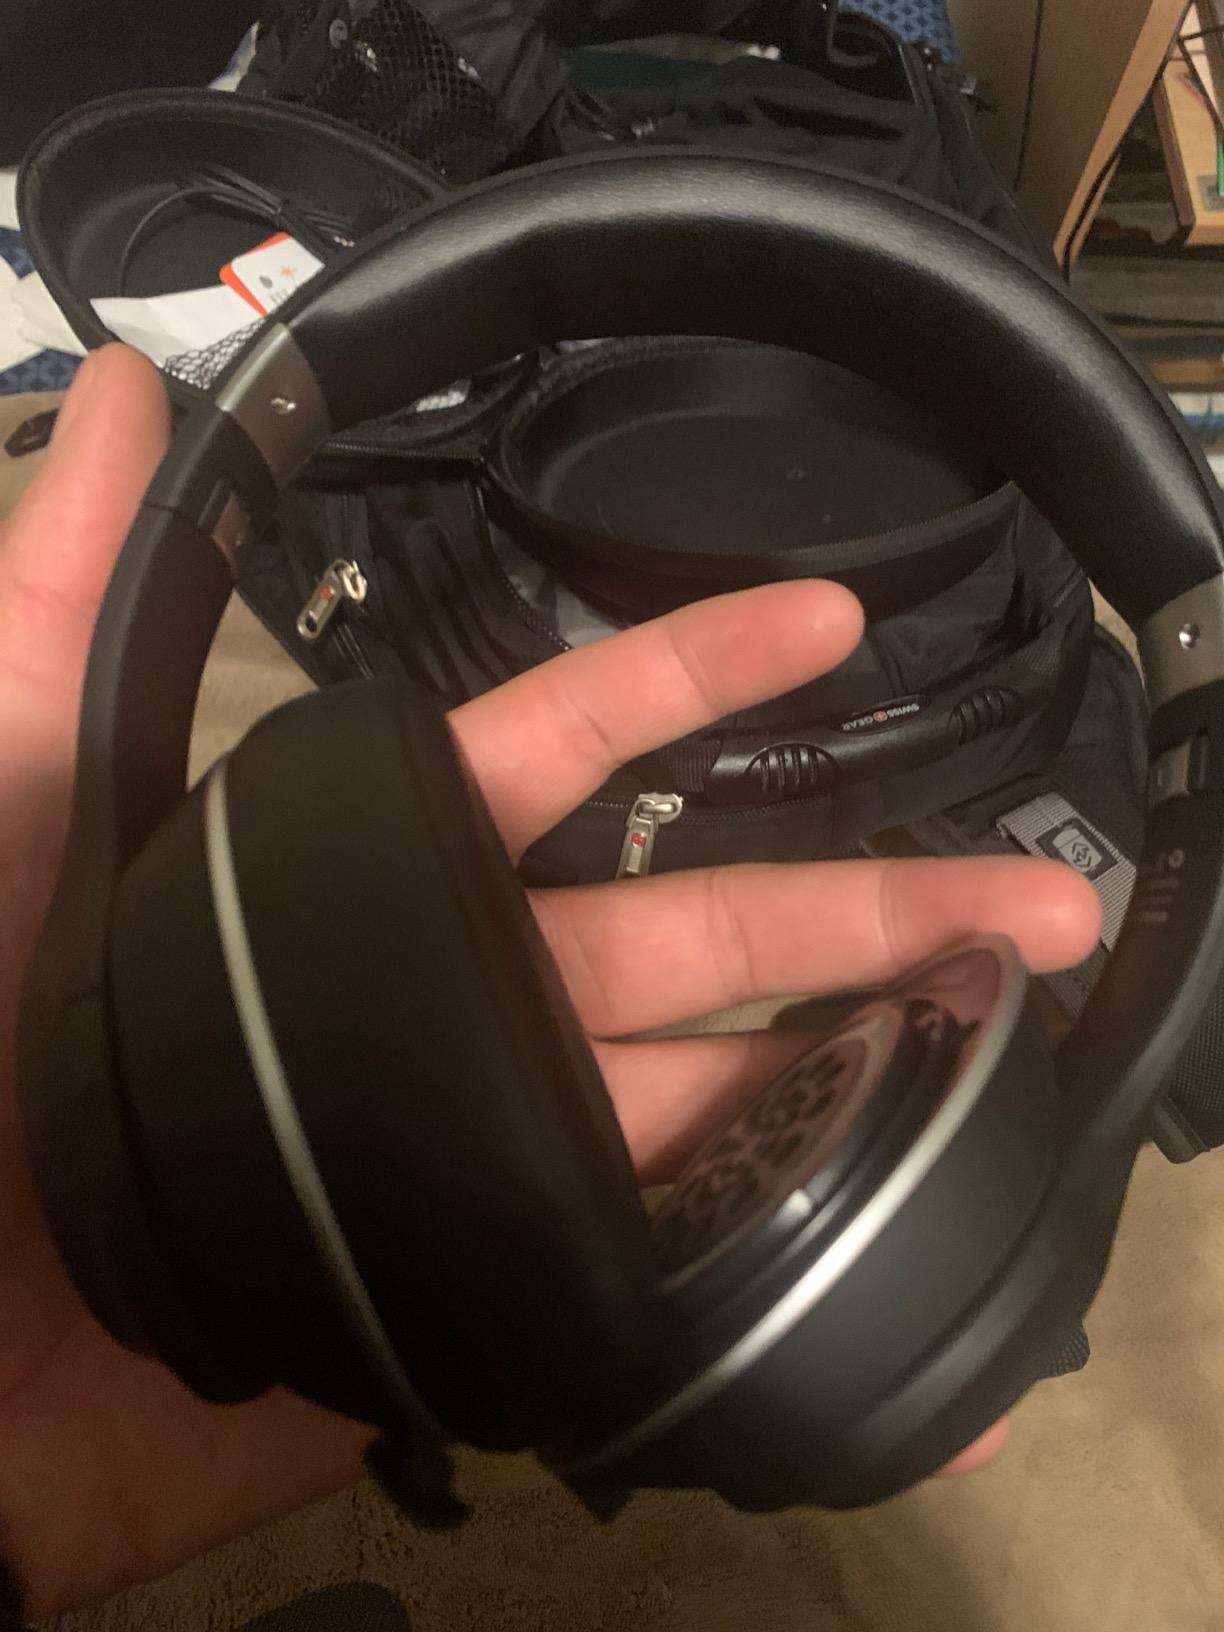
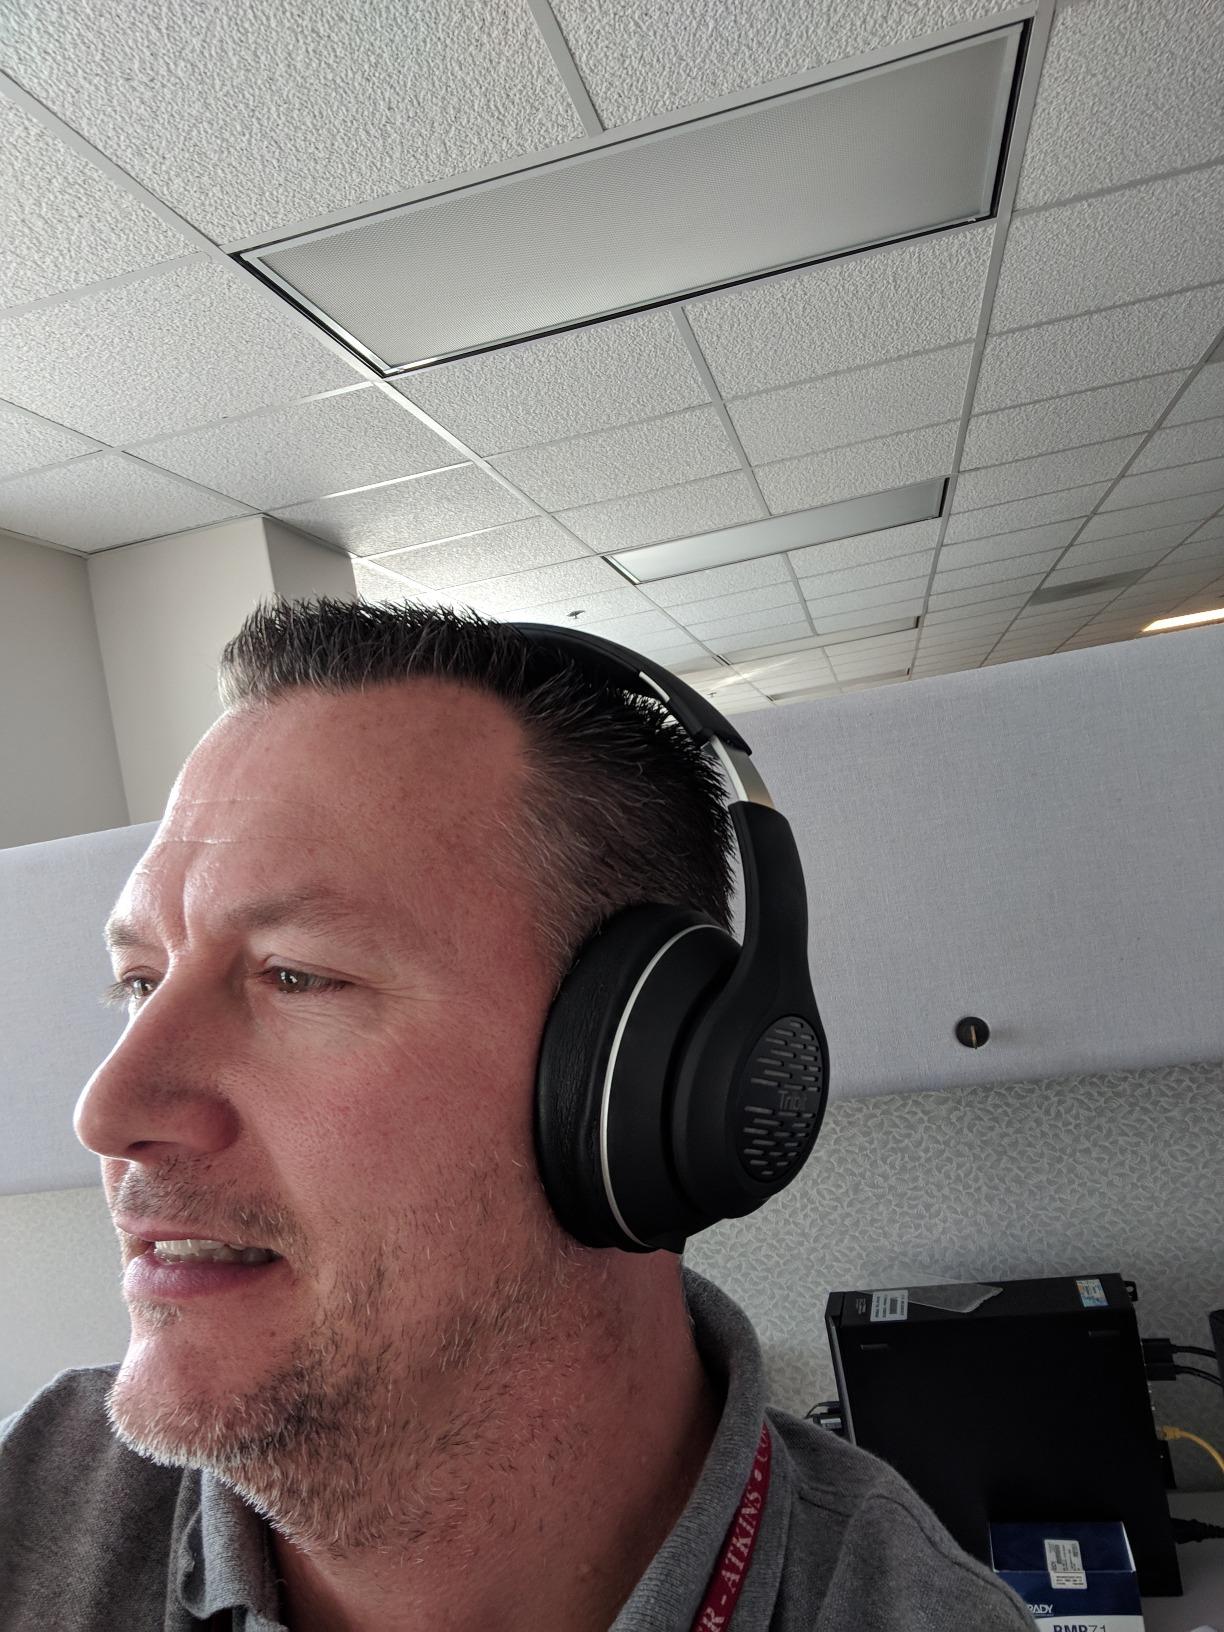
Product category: headphones
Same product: yes